Edwin Stanley Brookes Jnr

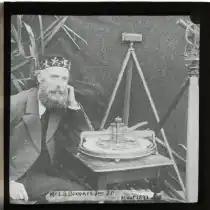
Brookes with surveying tools

Edwin Stanley Brookes Jnr (19 May 1840 – 12 August 1904) was a prominent surveyor in the settlement of New Zealand during the mid-late 19th century.